Nicola Bellomo (general)

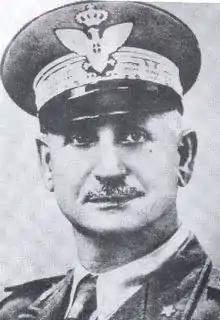
Nicola Bellomo

Nicola Bellomo (2 February 1881 in Bari, Apulia, Italy – 11 September 1945 on the island of Nisida, Naples, Italy) was a general in the Italian Army during World War II. He was tried for war crimes by a British military court for the murder of a British prisoner of war. Bellomo was found guilty and sentenced to death by firing squad. He was one of the few Italian commissioned officers prosecuted for war crimes during World War II, and the only one to be executed by a British-controlled court.